Wasteland (novel)

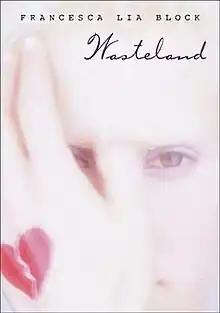
First edition cover art

Wasteland is a novel written by Francesca Lia Block and published in 2003.